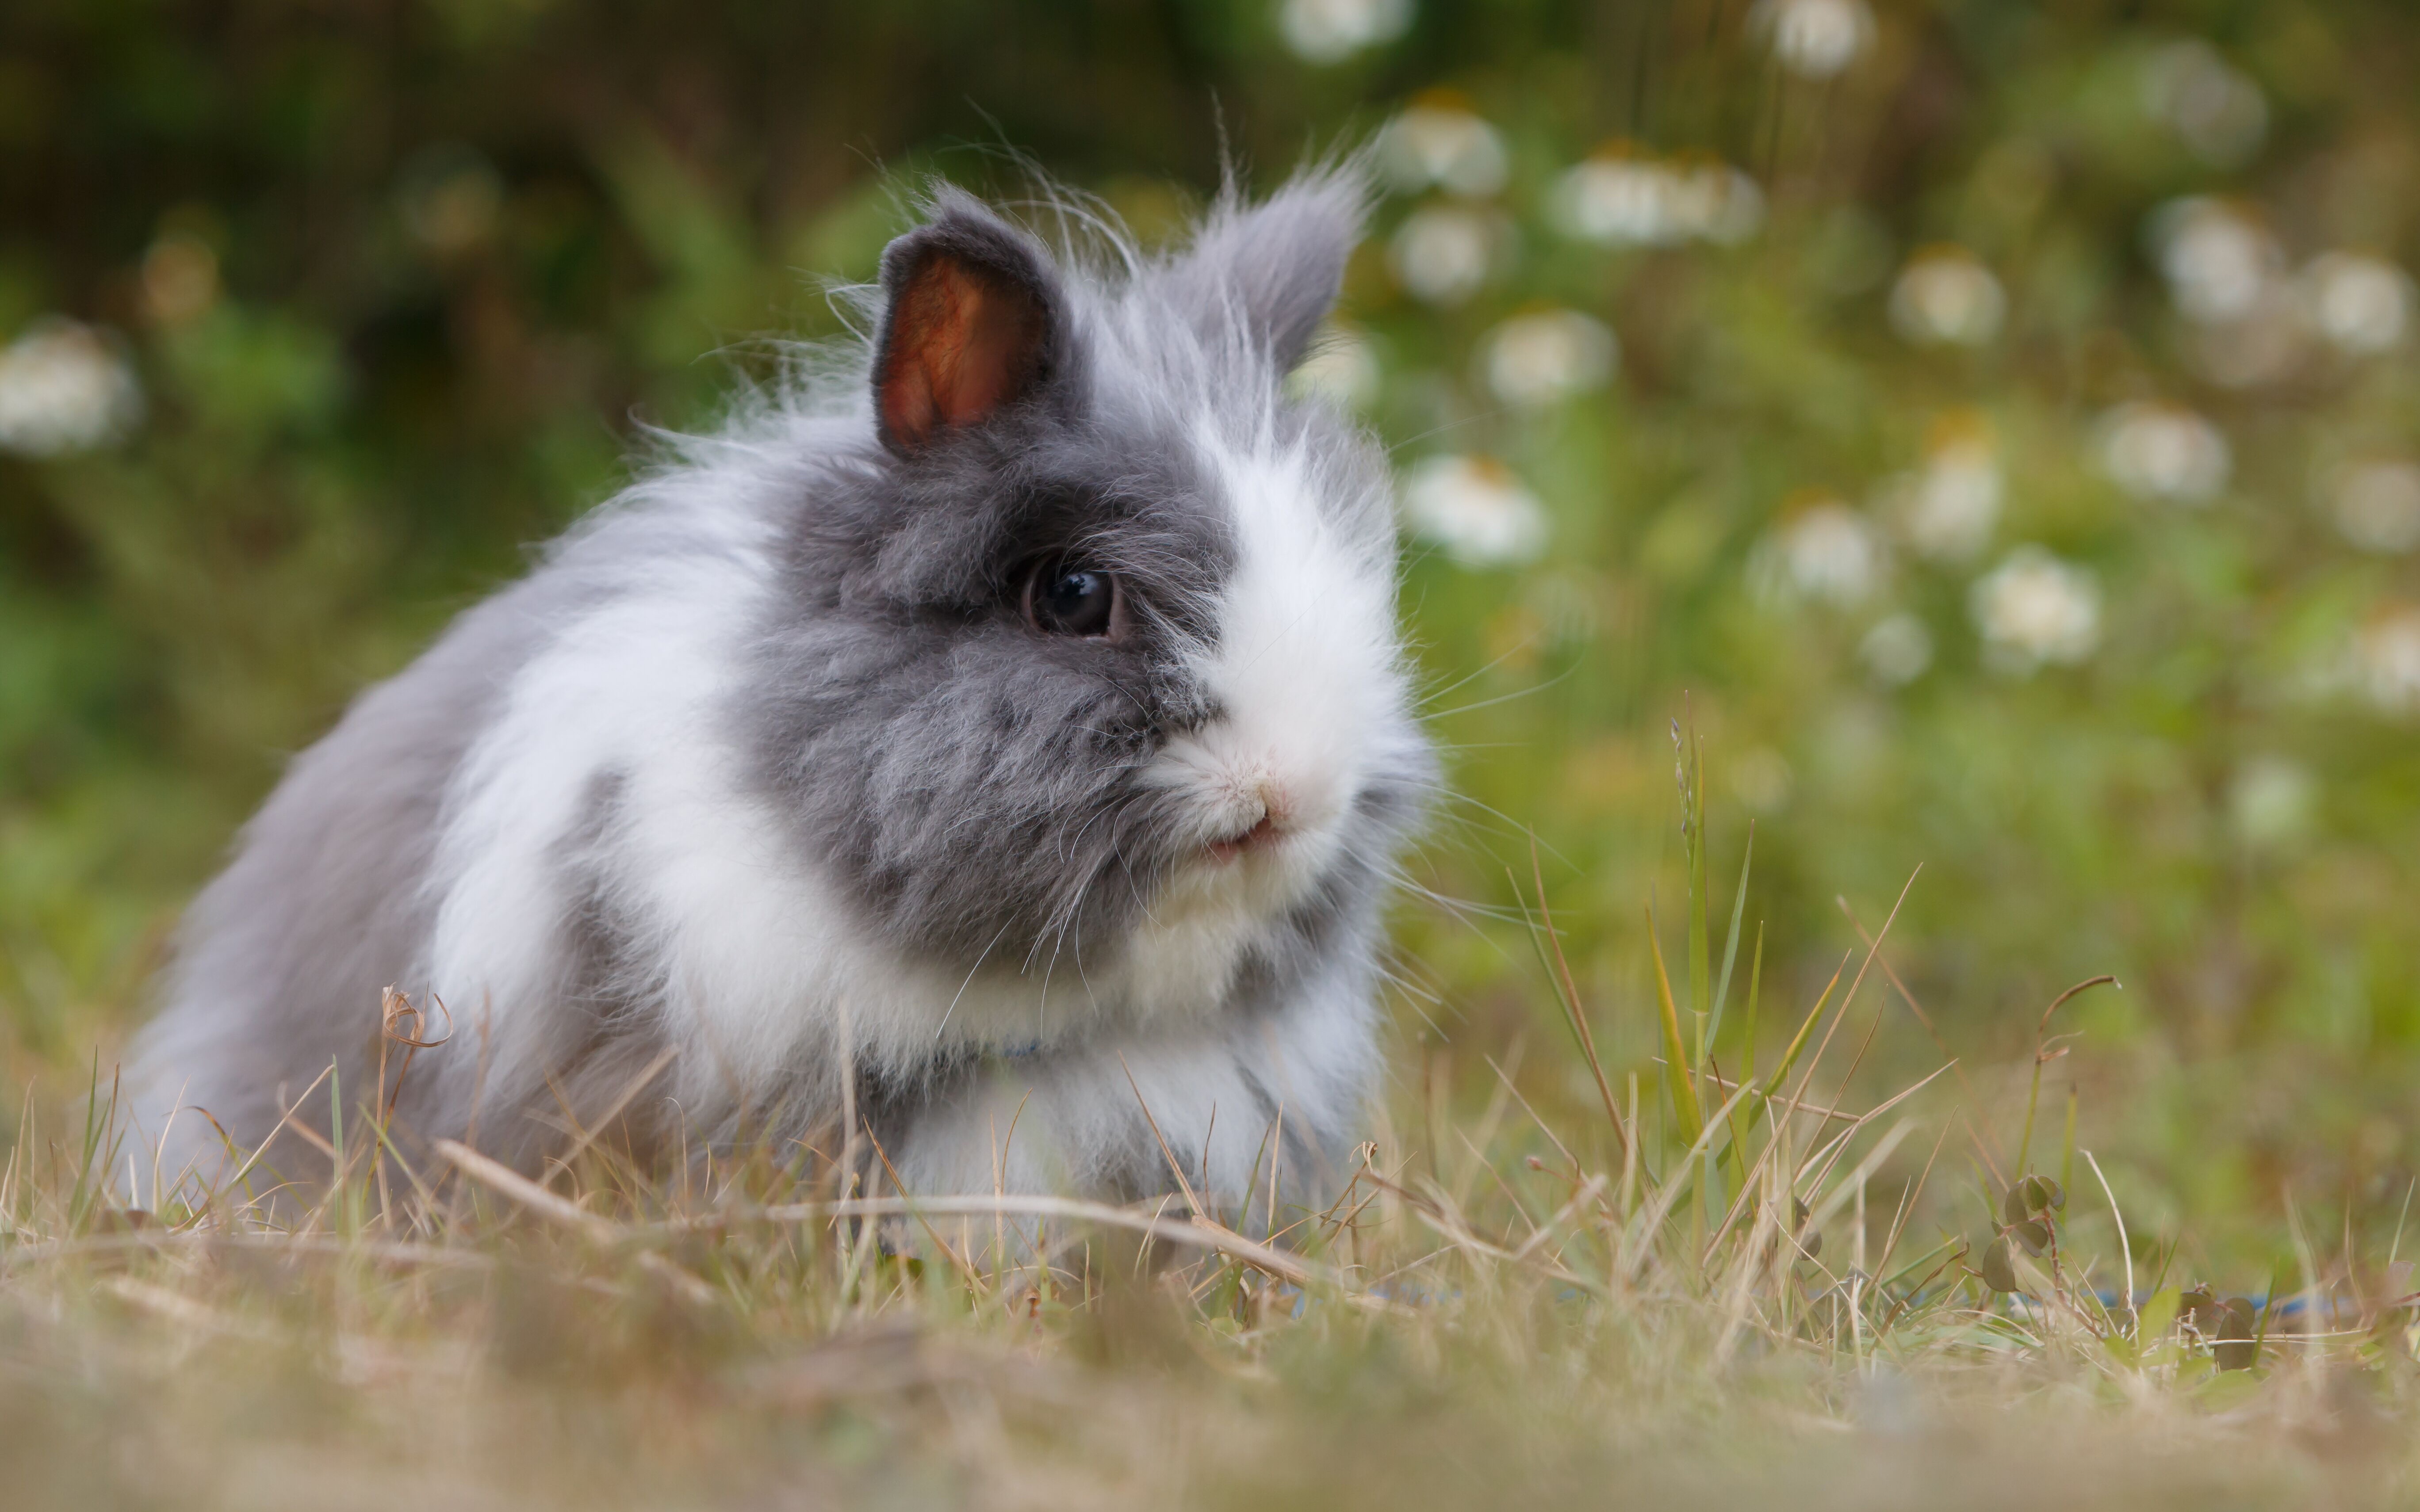
grass, prairie, animal, fluffy, mammal, ear, fauna, rabbit, whiskers, vertebrate, bunny, domestic rabbit, rabits and hares